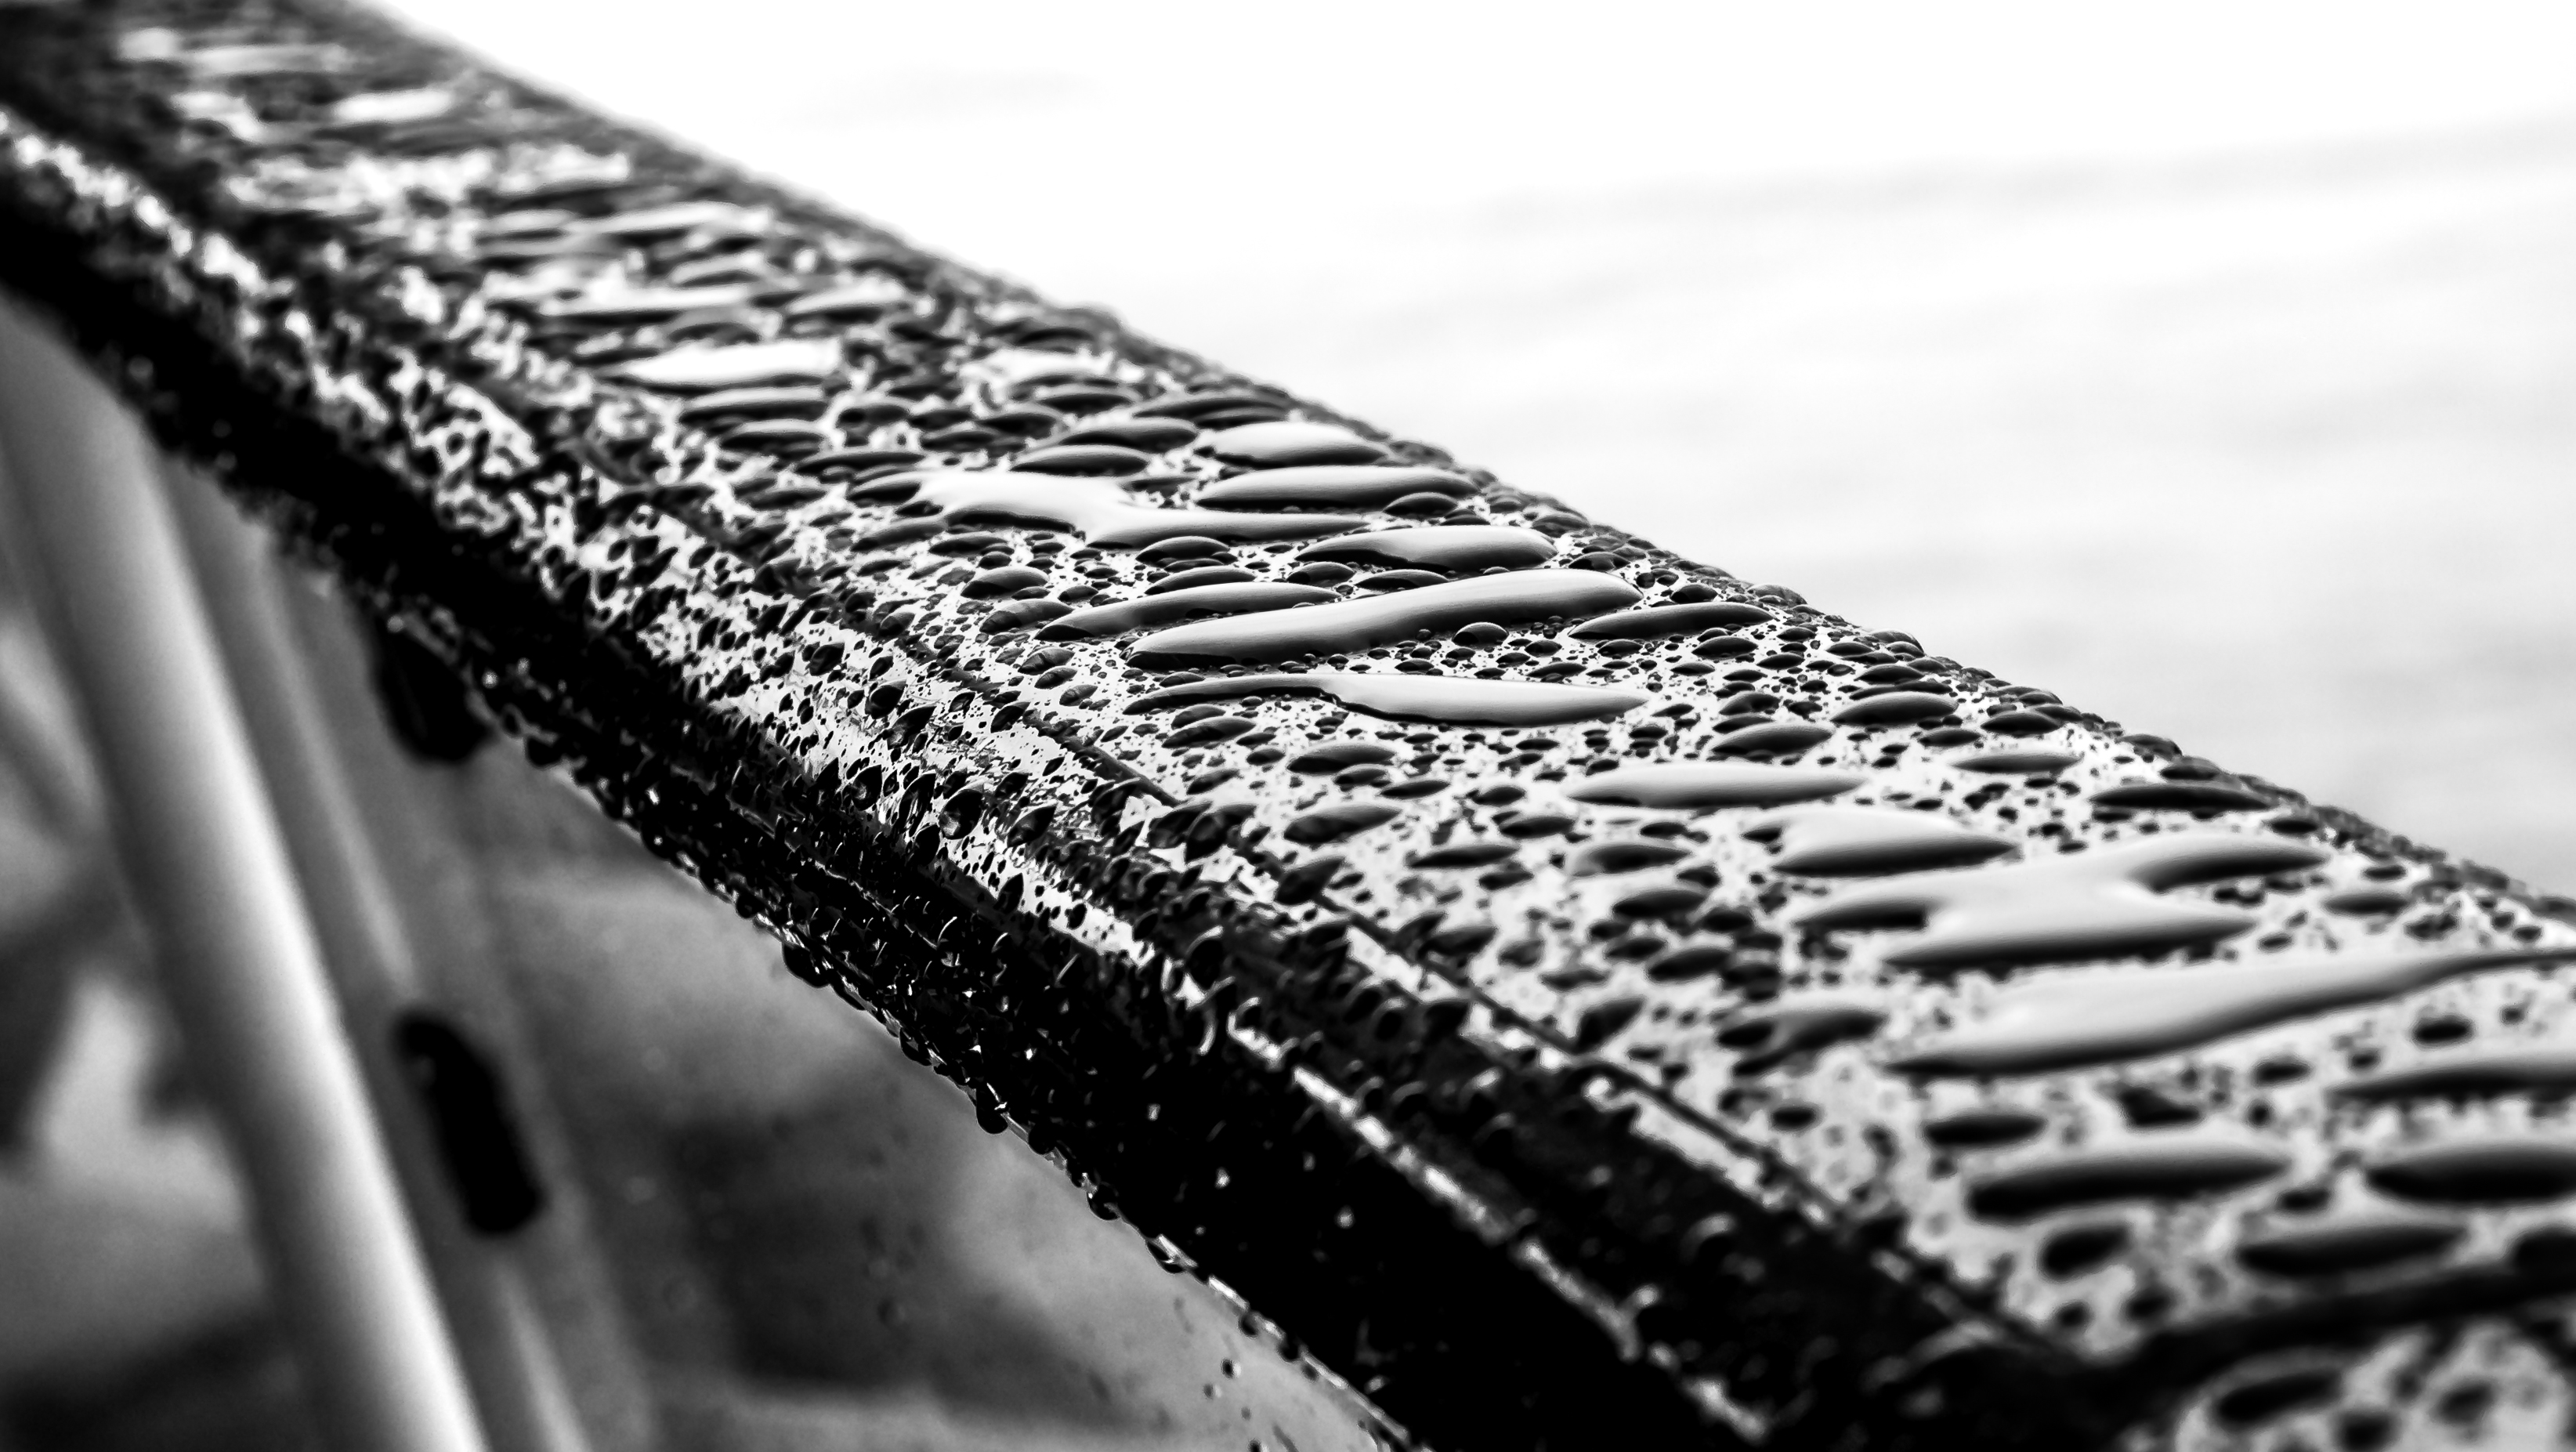
water, ocean, drop, light, black and white, mist, white, perspective, ship, dark, railing, pattern, line, artistic, shadow, condensation, black, monochrome, material, tire, close up, reflect, bw, lines, focus, drawing, design, droplets, minimalist, angle, minimal, detail, simple, moisture, telephoto, monochrome photography, automotive tire